Kingdom of Beni Abbas

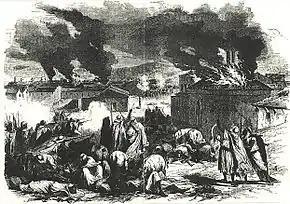
Engraving showing the siege of Bordj Bou Arreridj in 1871.

On 15 March 1871 Mohamed Mokrani joined the revolt of the spahis in eastern Algeria. He sent 6000 men to attack Bordj Bou Arreridj, which he besieged and burned. On 8 April he was joined in revolt by the Rahmaniyya brotherhood under its leader Sheikh Aheddad. The whole of eastern Algeria now rose, from the outskirts of Algiers itself to Collo, with 150,000 Kabylies under arms at the height of the rebellion. However, divisions between feudal and religious leaders, as well as mistrust between tribes, meant that these forces could not be mobilised to strike decisively against the French. Even with much inferior forces, the better-armed French were able to relieve towns under siege. Mohamed Mokrani died on 5 May 1871 at Oued Soufflat, near Bouira, during a battle against the French army, and his body was immediately taken to the Kalâa of Ait Abbas. The Kalaa itself, impregnable since the 16th century, surrendered on 22 July 1871. Boumezrag Mokrani, brother and successor of Mohamed Mokrani, struggled to pursue the rebellion in Kabylie, and then in the Hodna. Seeking to escape with his followers to Tunisia, he was finally arrested at Ouargla on 20 January 1872. The suppression and expropriation of the Mokranis marked the final extinction of their political role and their dominion over the region.